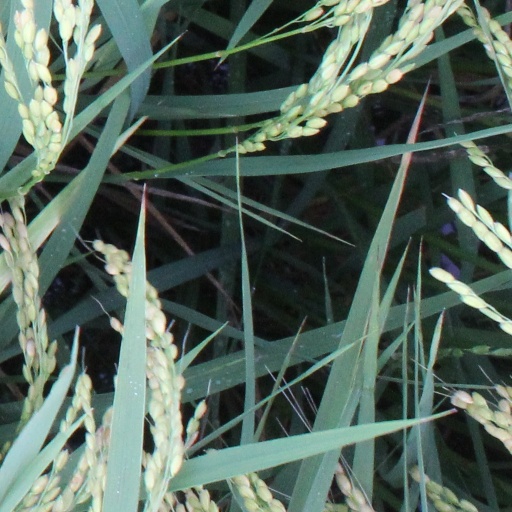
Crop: rice